Shengtai

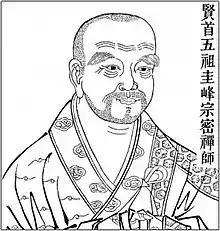
Guifeng Zongmi, fifth patriarch of the Heze school

With the rise of Chan Buddhism from the Tang through Song dynasties, Buddhist religious authority began to shift from translated and apocryphal Buddhist scriptures to the recorded sayings of indigenous Chinese Chan masters, and Chan tradition emphasized sudden over gradual enlightenment, namely, .